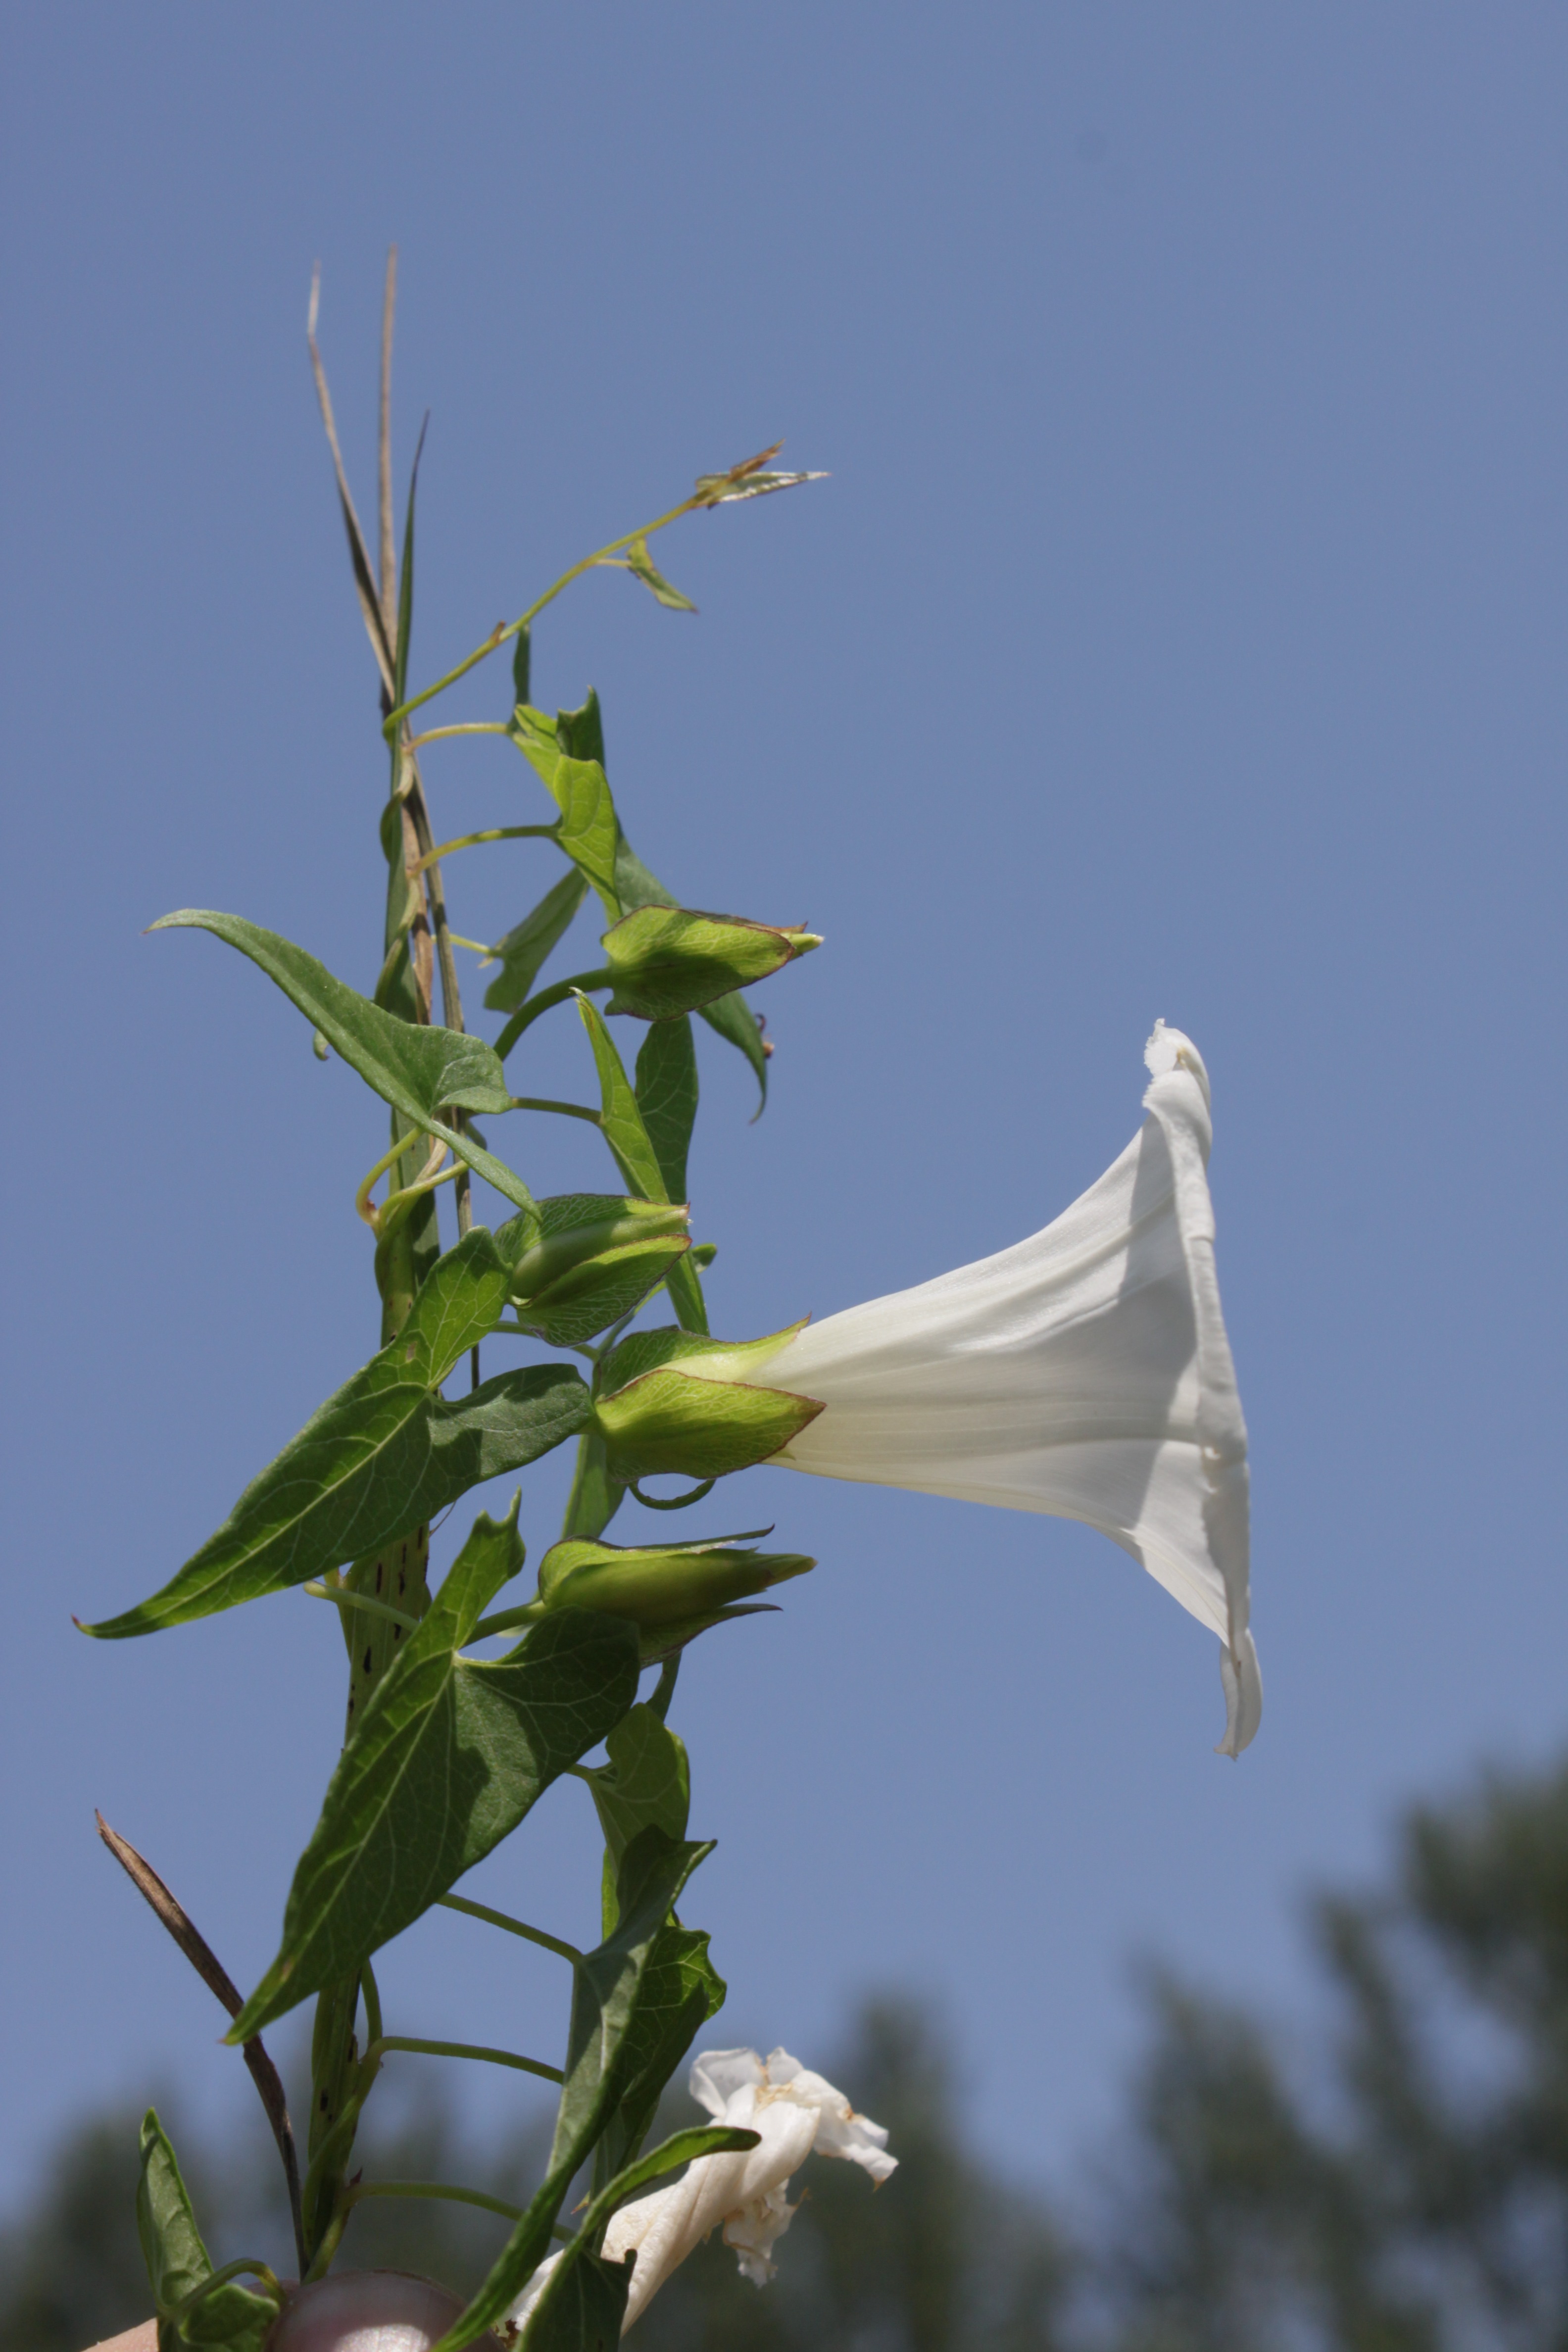
branch, plant, white, field, flower, botany, flora, wild flower, flowers, convolvulus, flowering plant, bindweed, grass family, plant stem, land plant, arvensis